ATL Jacob

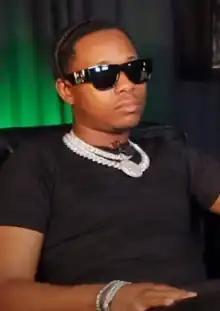
ATL Jacob in 2022

Jacob Denzal Canady (born December 10, 1998), known professionally as ATL Jacob, is an American trap music record producer. He rose to mainstream recognition in 2022 following his string of successful productions for fellow Atlanta native Future, having formerly served as an in-house producer for his record label, Freebandz. His production style has been described as "dark" and "mellow".